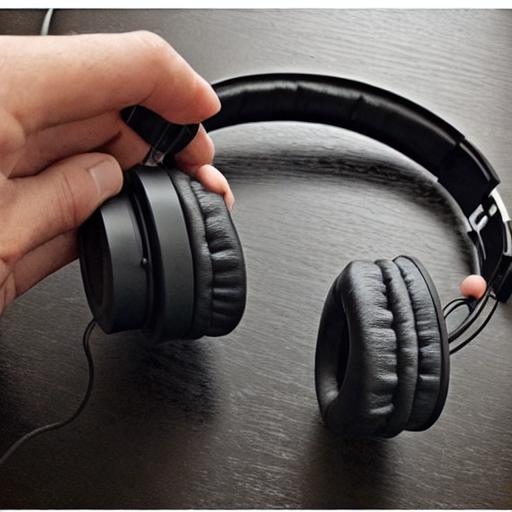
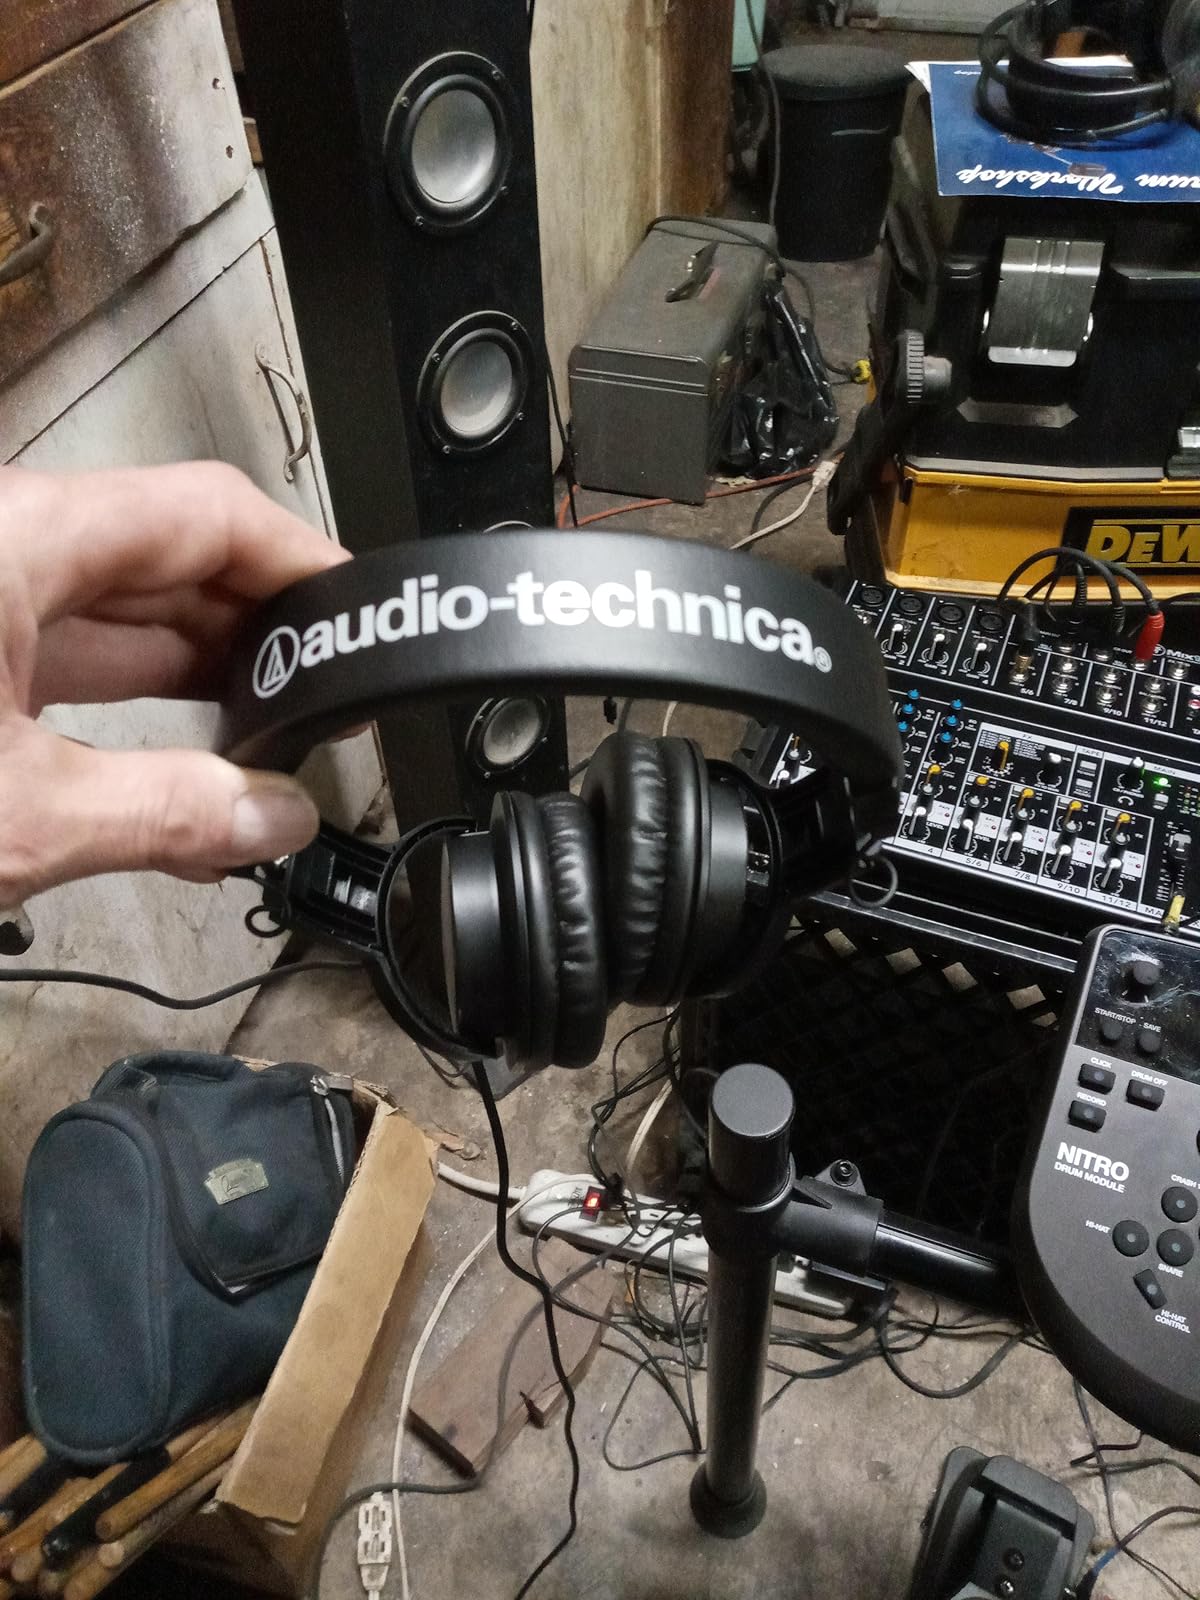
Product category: headphones
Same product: no